Basil Temple Blackwood

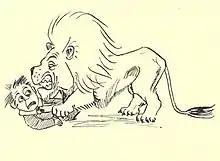
Illustration by Basil Temple Blackwood for "Cautionary Tales for Children" by Hilaire Belloc. This is ""Jim, who ran away from his Nurse, and was eaten by a Lion"".

In 1896, Belloc approached Blackwood to illustrate his book of humorous children's verse, "The Bad Child's Book of Beasts". Blackwood's amusing pen and ink sketches were in a style which has been described as "German expressionism", and were credited only to "B.T.B.". The book was an immediate success. Blackwood went on to illustrate several more of Belloc's books, including: "The Modern Traveller" (1898), "A Moral Alphabet" (1899), "More Peers" (1900), "Cautionary Tales for Children" (1907) and "More Beasts for Worse Children" (1910). In the rhyming introduction to the "Cautionary Tales", Belloc describes Blackwood's drawings as ""...the nicest things you ever saw"". Some critics claim that there is anti-Semitism in Blackwood's drawings.